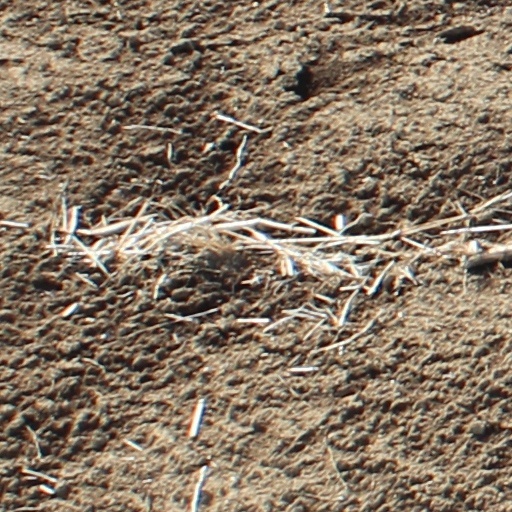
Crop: wheat